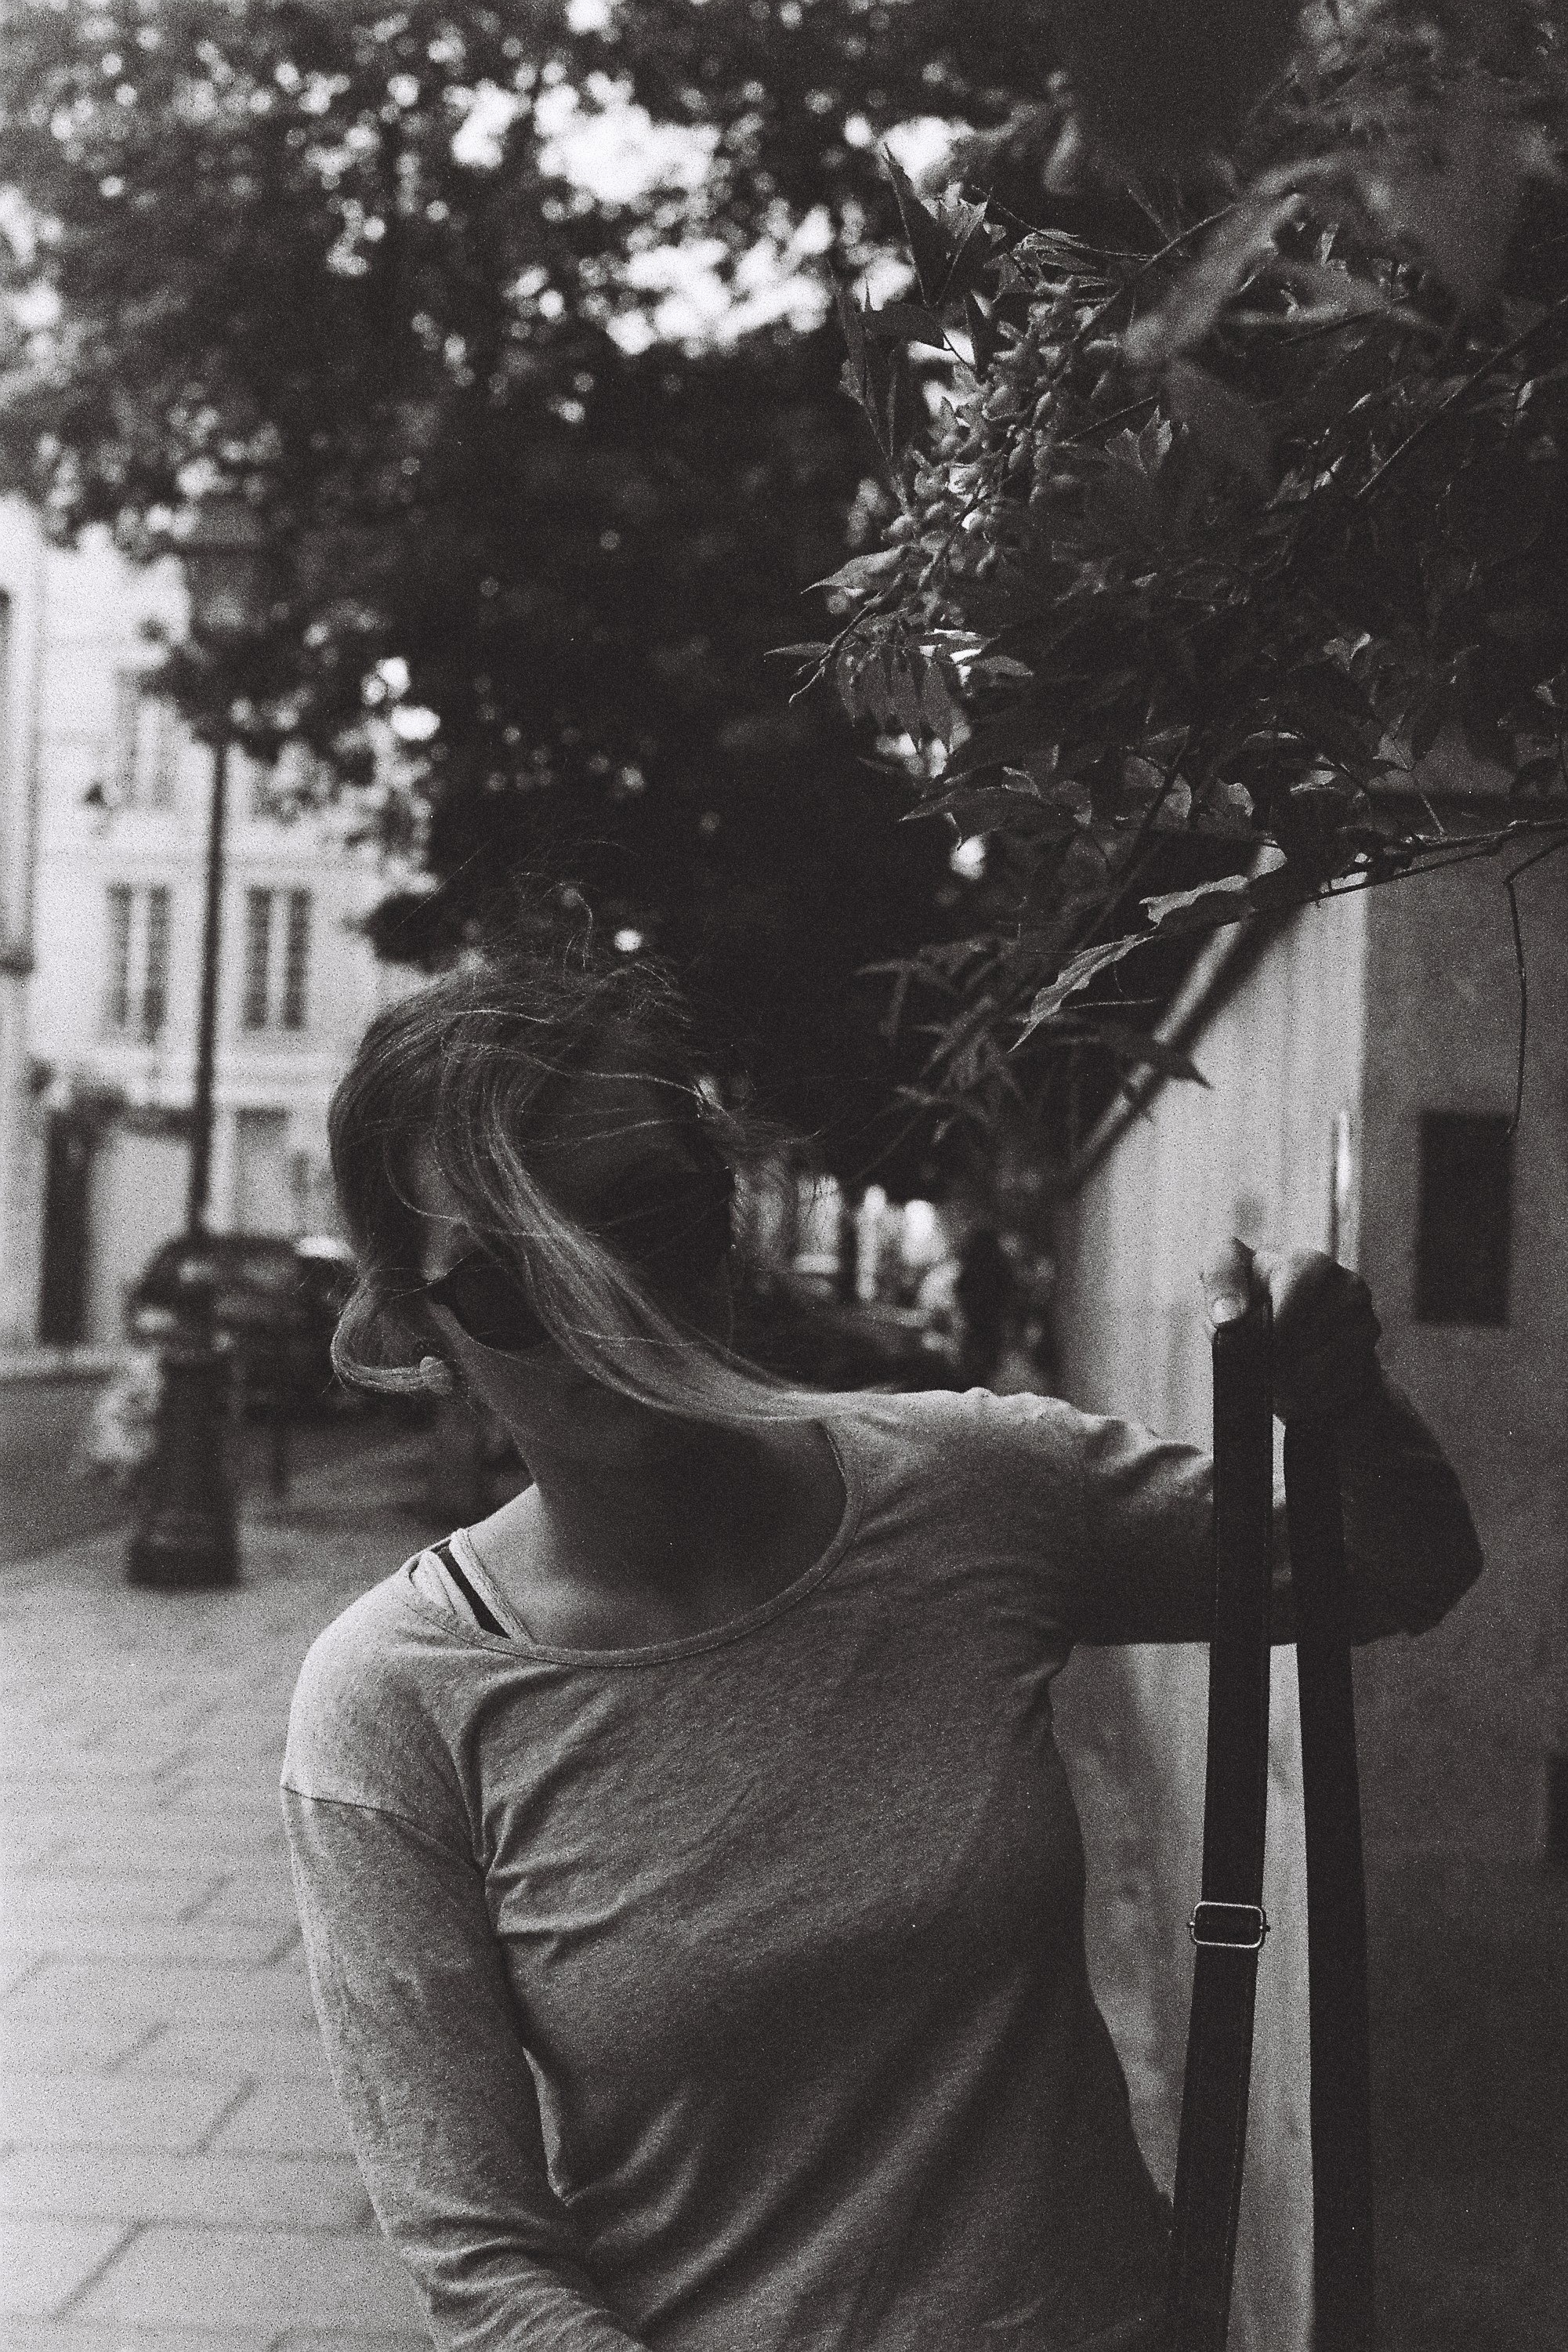
black and white, white, photography, monument, statue, black, monochrome, sculpture, photograph, image, monochrome photography, film noir, human positions